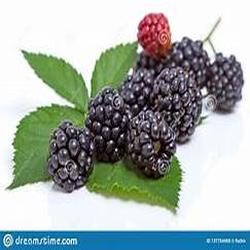
Label: Blackberry